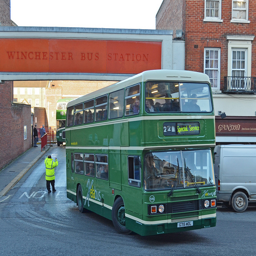
Two decker bus entering leaving Winchester Bus Station.
a double deckered bus driving on a city street
A double decker city bus turning a corner.
A green double decker bus drives in the street.
A doubledecker bus pulls out of the bus station.